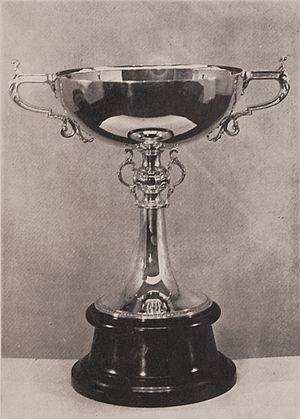
La Copa de Honor Cousenier est un ancien tournoi binational de football, disputé par des équipes du championnat d'Uruguay et du championnat d'Argentine de Buenos Aires et Rosario, de 1905 à 1920.